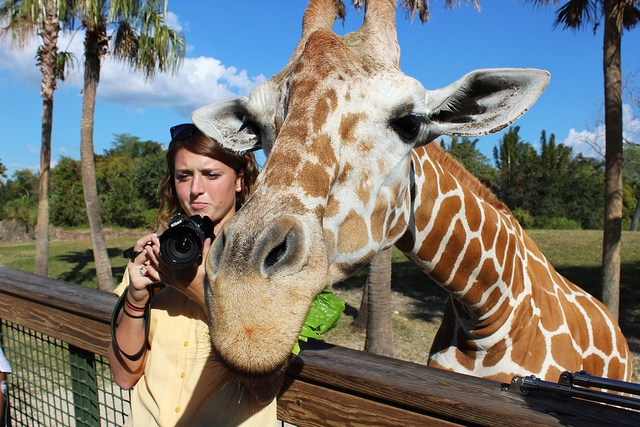
There is a woman that is standing next to a giraffe
a woman with a camera is standing next to a giraffe
A woman with a camera standing next to a giraffe.
A woman standing next to a giraffe holding a camera.
A person with a camera standing beside a giraffe.